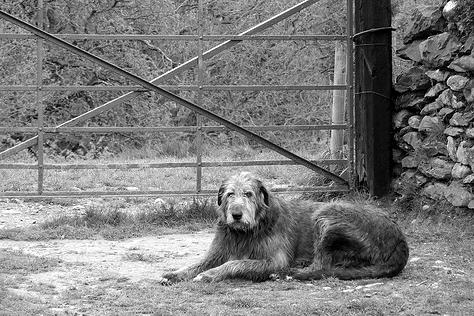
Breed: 224-n000039-Irish_wolfhound